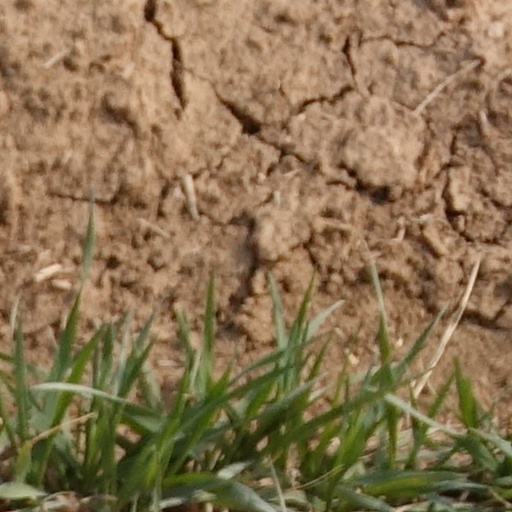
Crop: wheat